Lozen Saddle

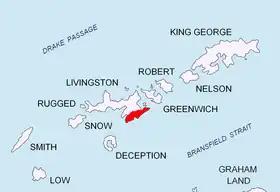
Location of Tangra Mountains on Livingston Island in the South Shetland Islands

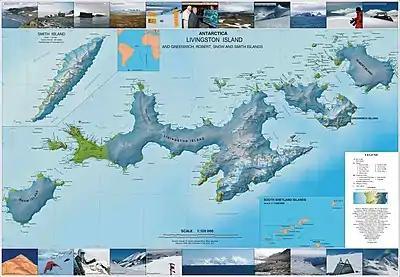
Topographic map of Livingston Island, Greenwich, Robert, Snow and Smith Islands

Lozen Saddle (Lozenska Sedlovina \'lo-zen-ska se-dlo-vi-'na\) is a 437 m high saddle situated between Lozen Nunatak and Zograf Peak in Tangra Mountains, eastern Livingston Island in the South Shetland Islands, Antarctica which provides overland access from the Wörner Gap area to the Shipka Valley. The saddle was first crossed by the Bulgarian Lyubomir Ivanov from Camp Academia on 17 December 2004, and takes its name from the adjacent Lozen Nunatak.